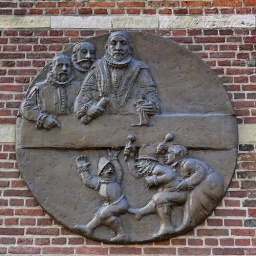
Symbolische voorstelling van de schenking van de universiteit aan de stad Leiden door Willem van Oranje in 1575 Door: Theo van de Vathorst